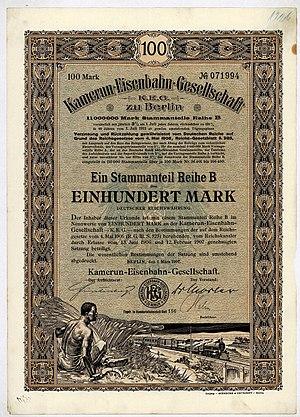
Le transcamerounais est une ligne de chemin de fer camerounaise reliant Douala à Ngaoundéré via Yaoundé et Bélabo.